Rescue and recovery effort after the September 11 attacks on the World Trade Center

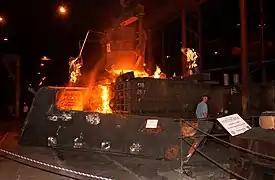
Steel from the World Trade Center is poured for construction of USS "New York".

Some of the steel was reused for memorials. New York City firefighters donated a cross made of steel from the World Trade Center to the Shanksville Volunteer Fire Company in Shanksville, Pennsylvania. The beam, mounted atop a platform shaped like the Pentagon, was erected outside the Shanksville's firehouse near the crash site of United Airlines Flight 93.